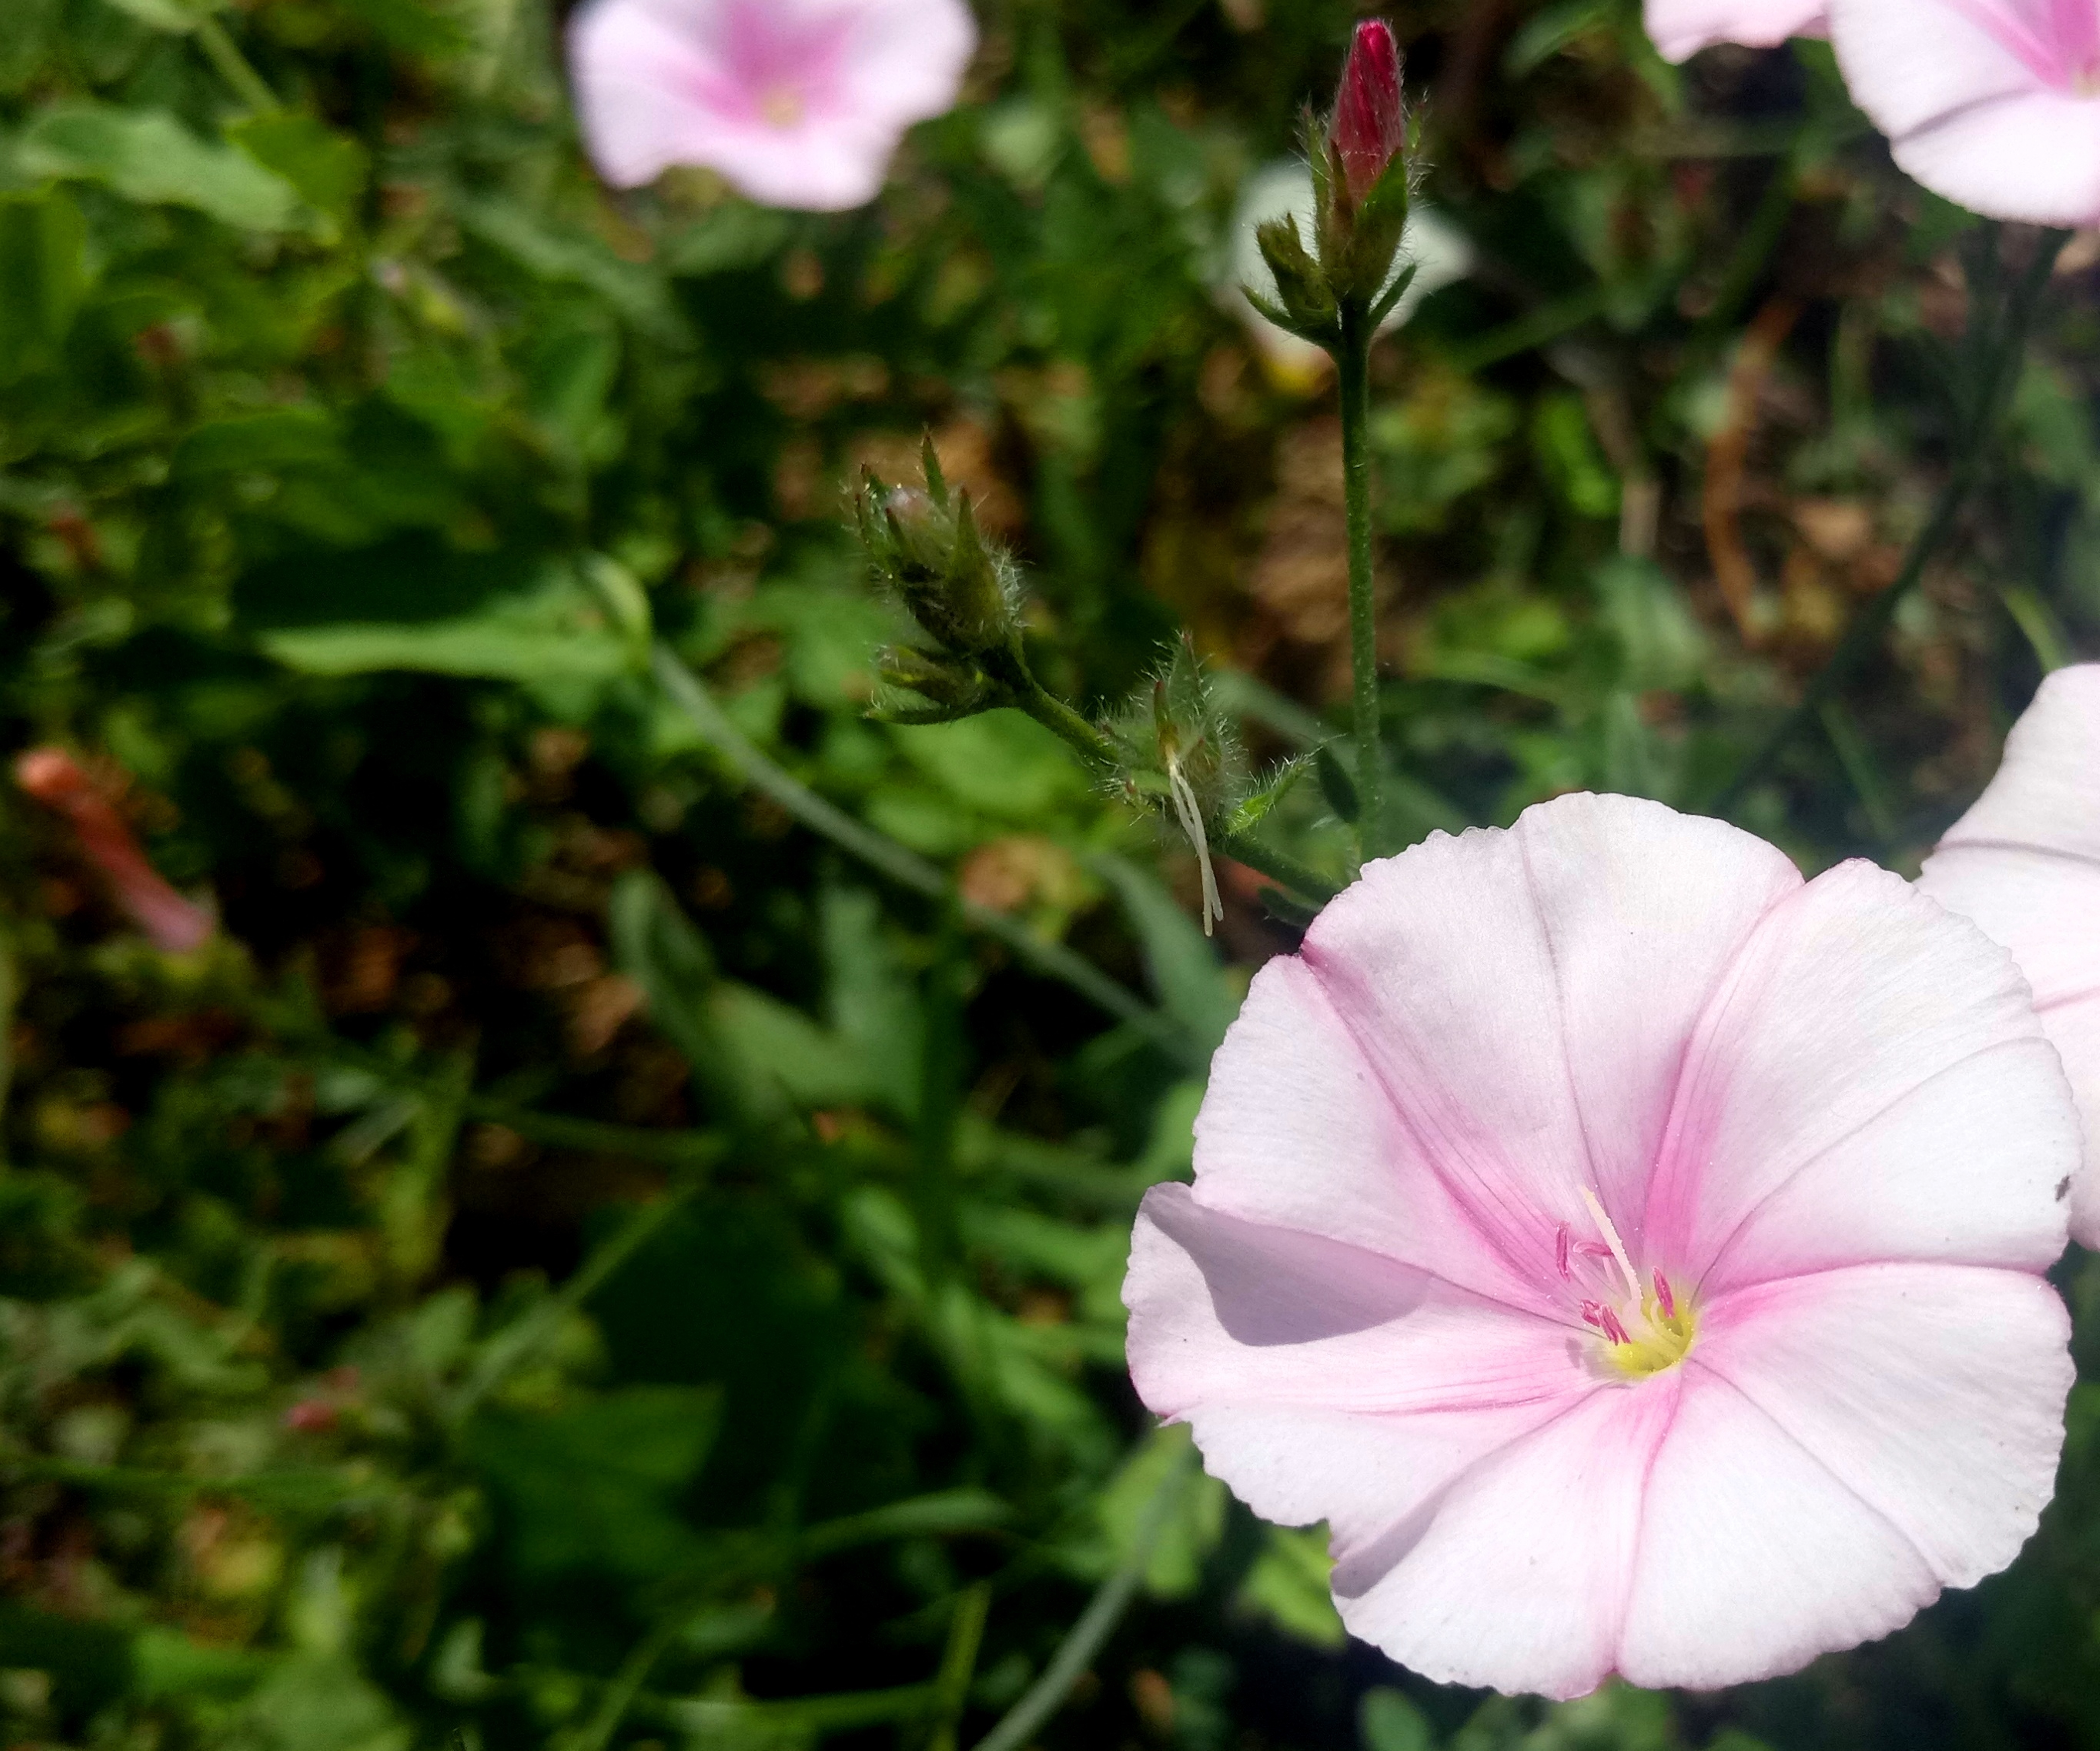
yellow, flower, nature, beauty, green, table, natural, roses, dry leaf, grass, holiday, world, wild sweet potato, flowering plant, petal, pink, plant, morning glory family, botany, morning glory, moonflower, wildflower, annual plant, herbaceous plant, solanales, geranium, geraniaceae, beach moonflower, perennial plant